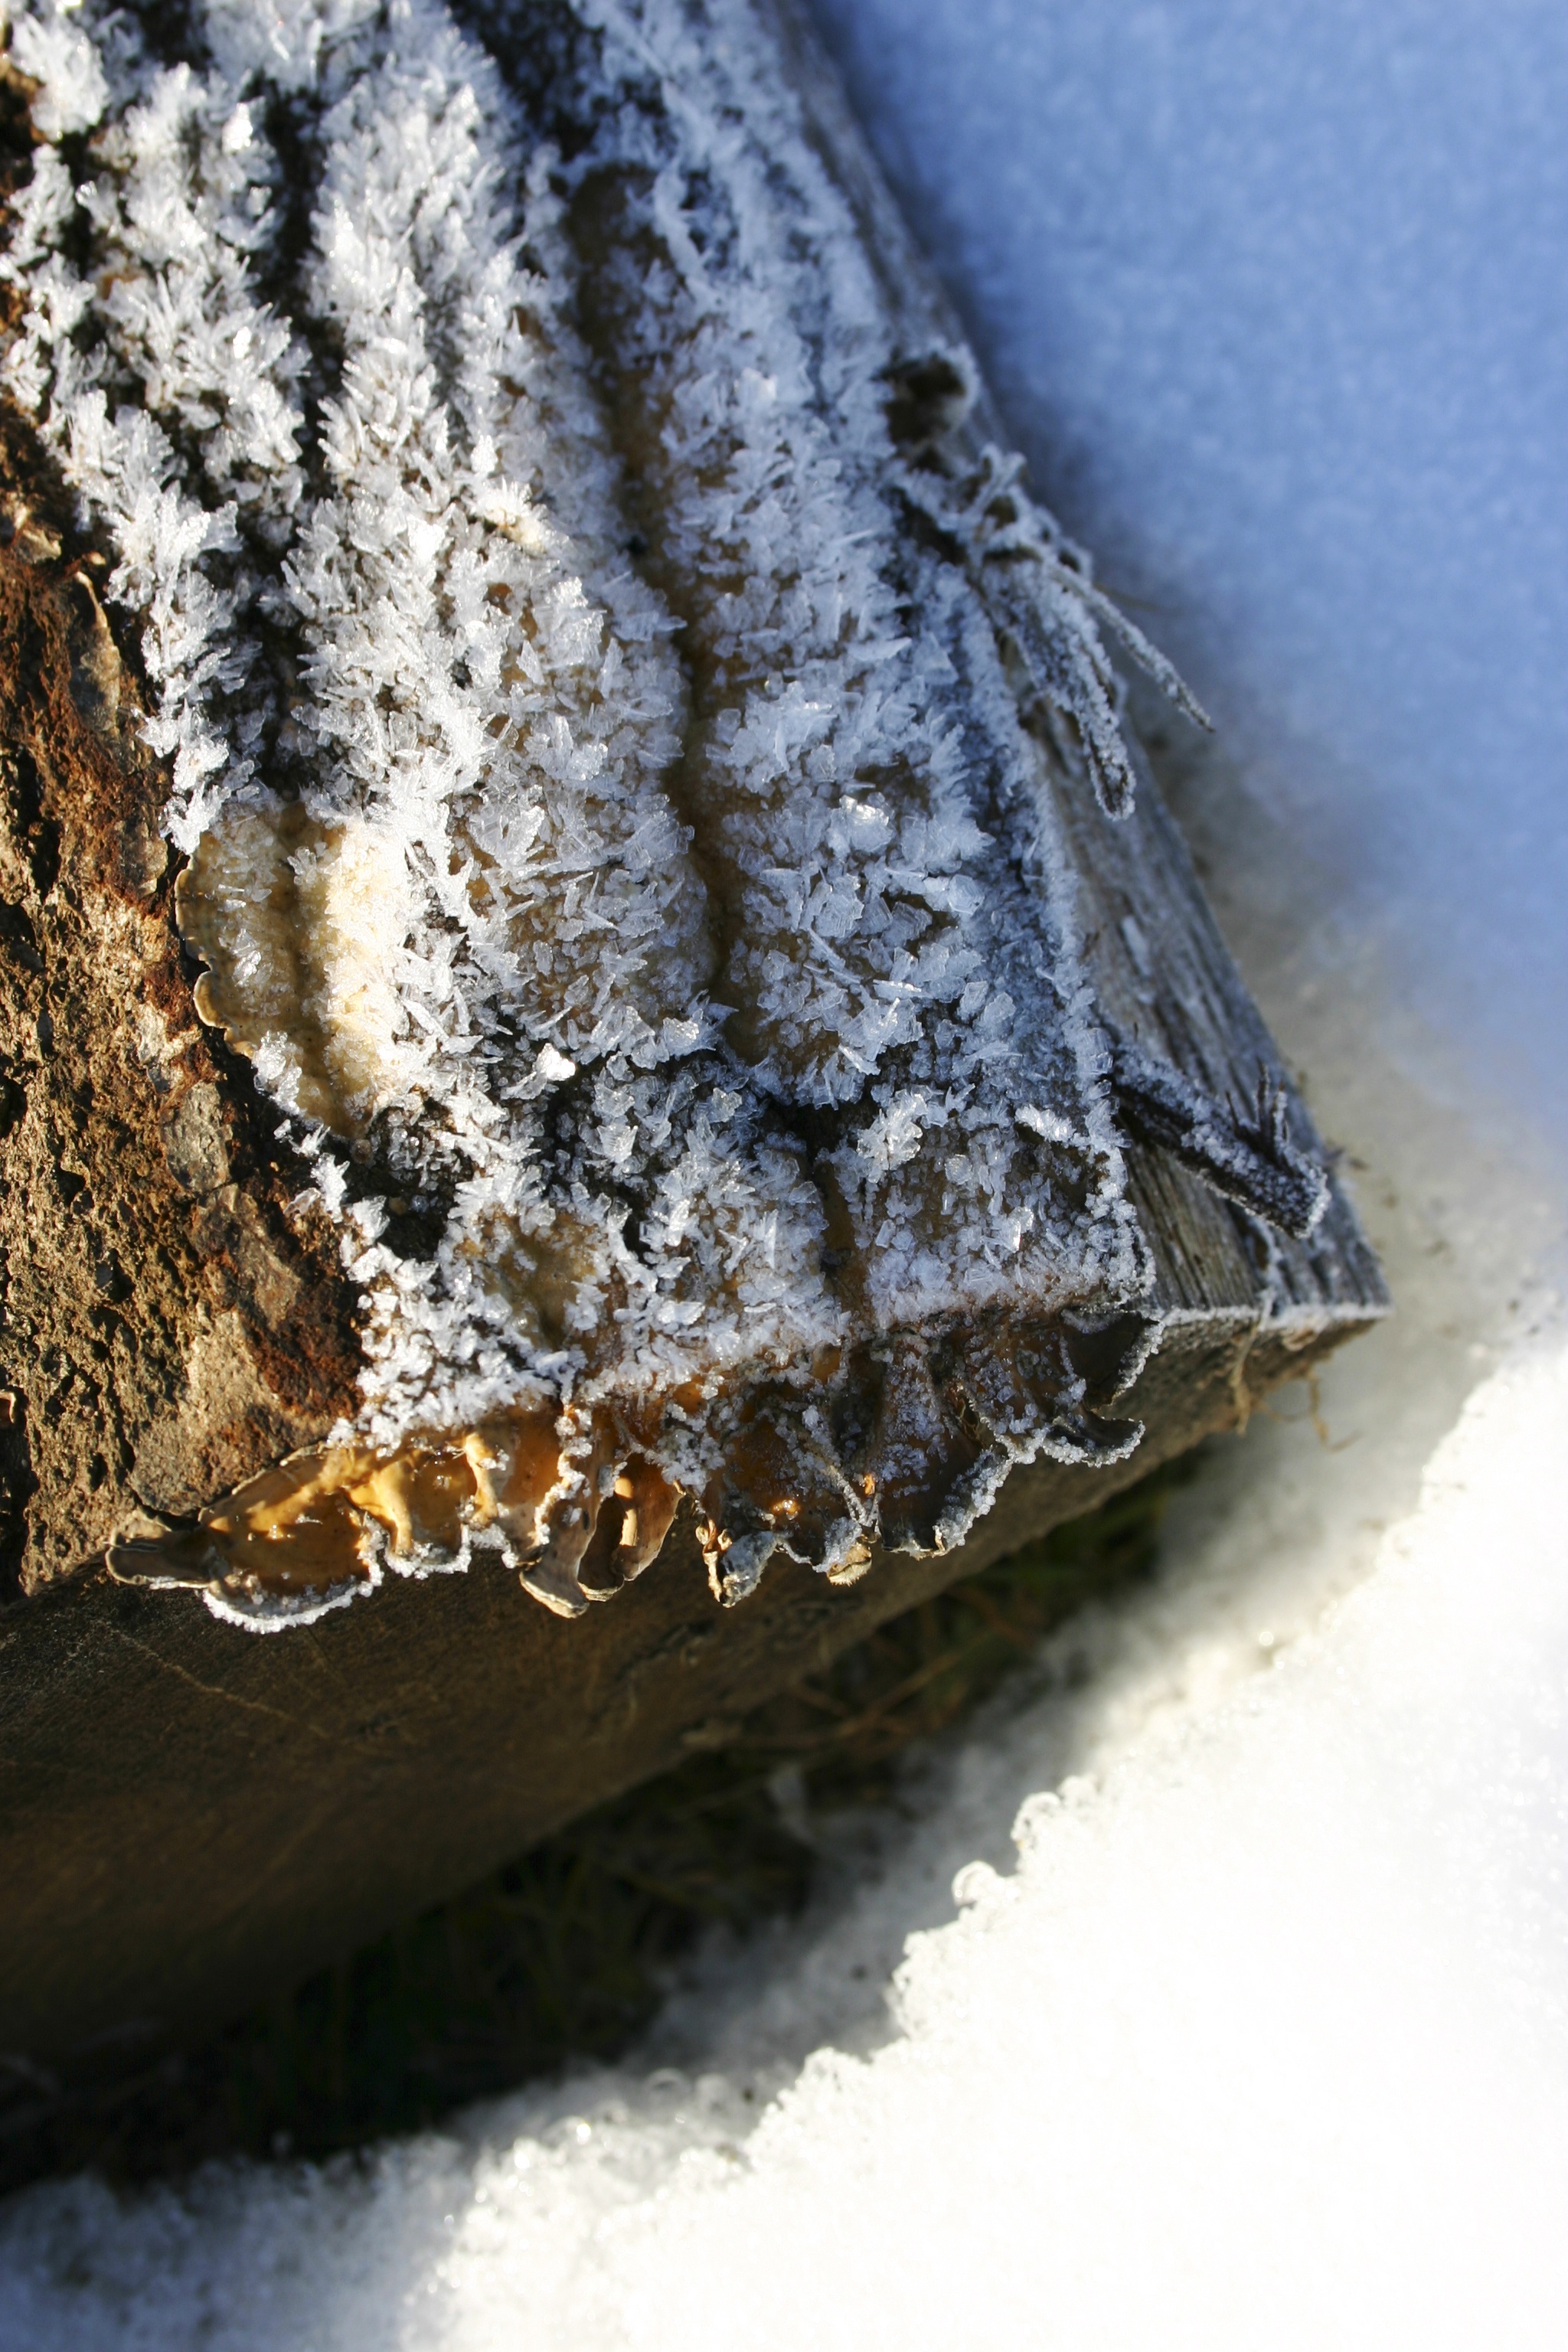
tree, water, nature, rock, snow, winter, leaf, frost, ice, material, close up, jewellery, icing, macro photography, slovakia